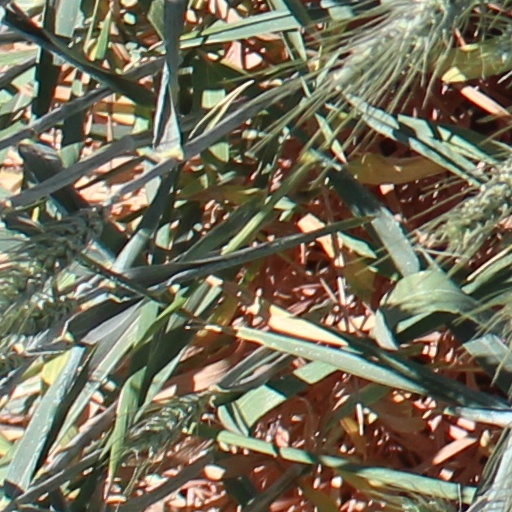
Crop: wheat